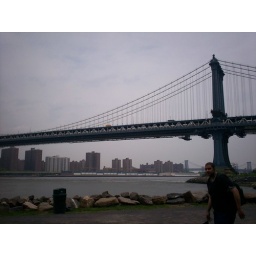
under the bridge by the red hot chili peppers